Mandy and Lara Sirdah

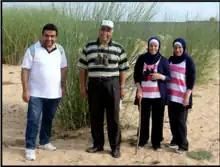
An ecological tour for birdwatching and documentation in the coastal Al-Mawasi ecosystem in the southern Gaza Strip in 2017

Mandy Sirdah and Lara Sirdah (born April 24, 1976) are Palestinian twin sisters known for their work in wildlife photography and birdwatching in the Gaza Strip. They aim to document the wildlife and raise awareness of the biodiversity in Gaza.